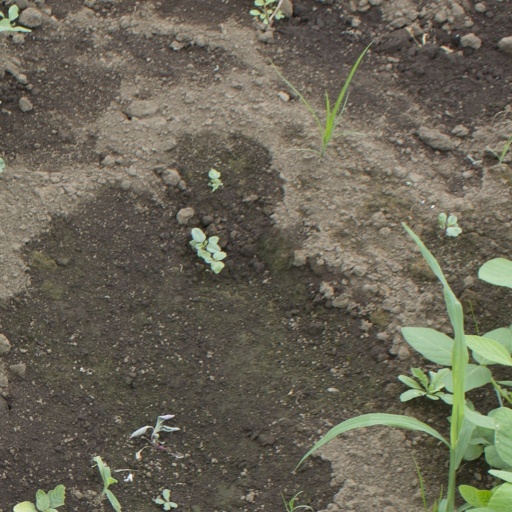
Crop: soybean